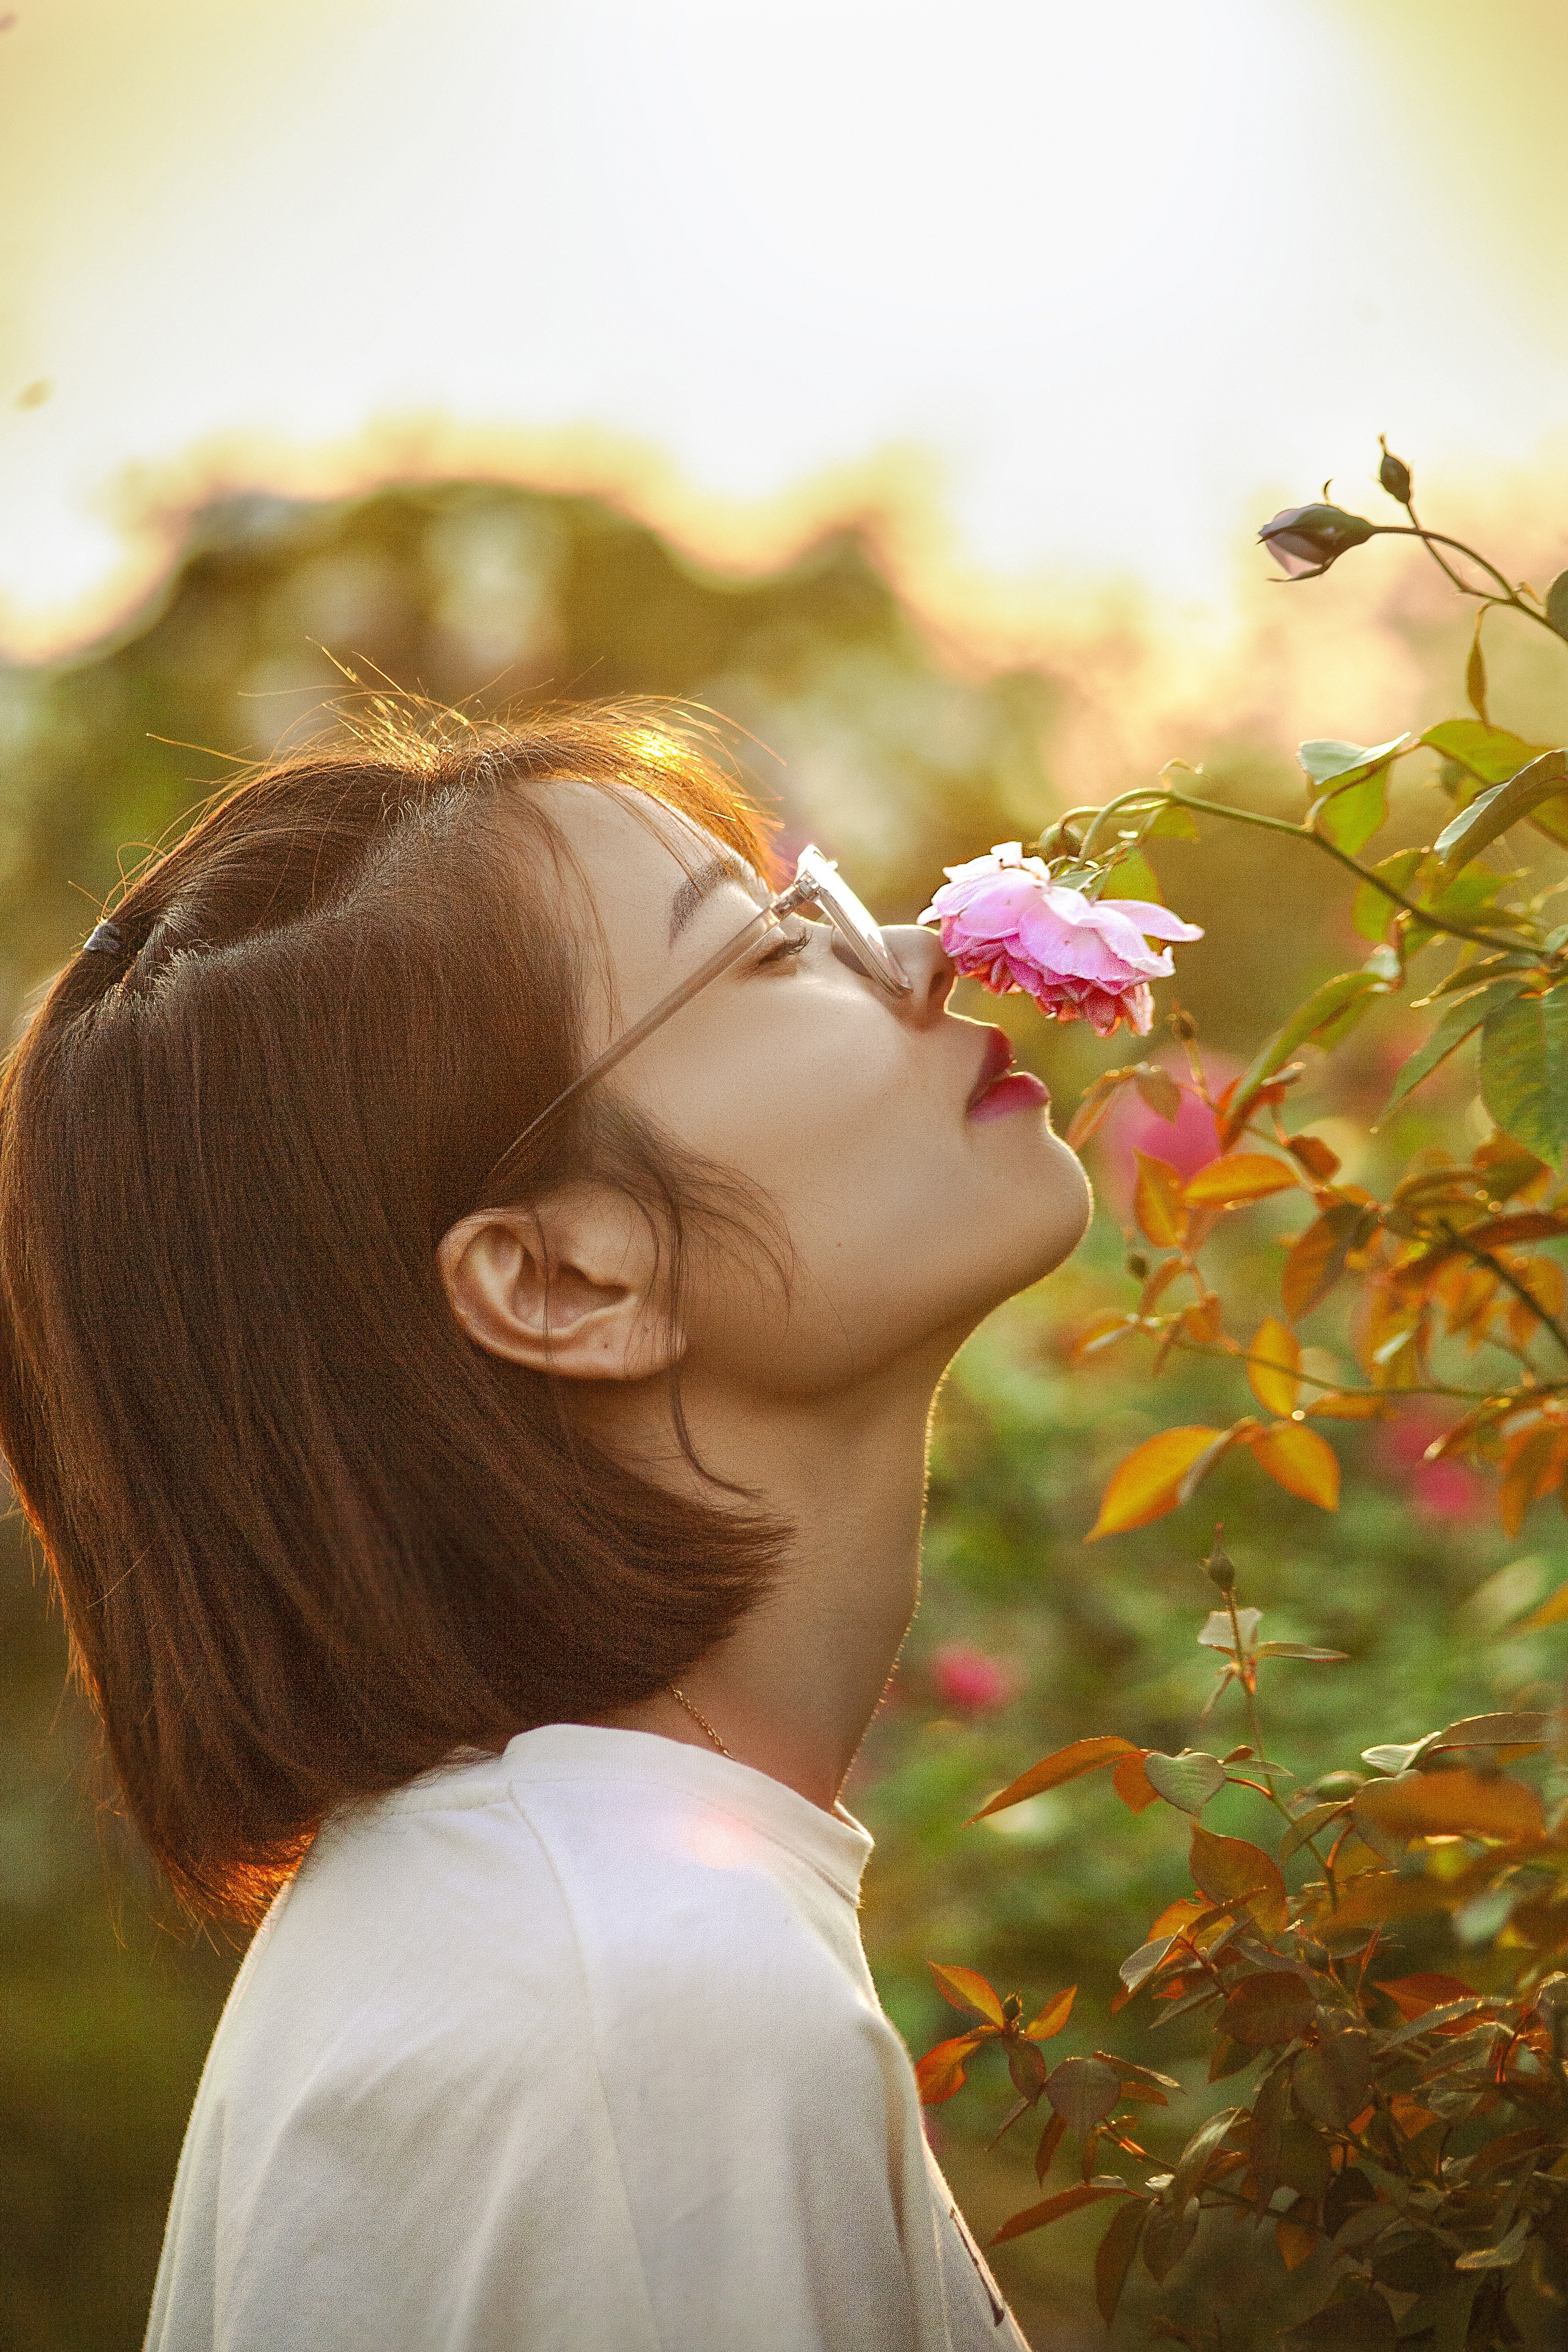
woman, skin, glasses, lip, flower, plant, shoulder, vision care, smile, People in nature, nature, flash photography, petal, happy, sunlight, eyewear, grass, lens flare, meadow, long hair, backlighting, brown hair, close up, blond, child, t shirt, wilderness, red hair, spring, flowering plant, portrait photography, wildflower, leisure, hair coloring, portrait, photo shoot, autumn, blossom, floral design, romance, vacation